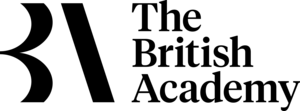
La British Academy est l'académie nationale des sciences humaines et sociales du Royaume-Uni. Son nom complet est The British Academy for the Promotion of Historical, Philosophical and Philological Studies. Elle peut être considérée comme l'équivalent britannique de l'Académie des sciences morales et politiques et de l'Académie des inscriptions et belles-lettres réunies.